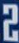
Number: 2